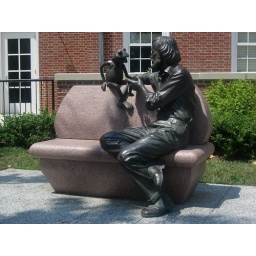
This is one of the coolest statues ever. It is by the student union building in a cute little garden.